Egyptian temple

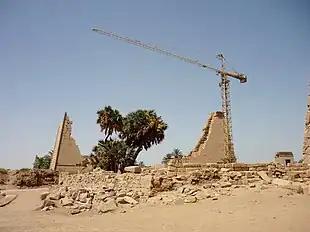
Reconstruction work on the Ninth Pylon at Karnak (fourteenth century BC), from whose interior "talatat" blocks from the Amarna Period are being retrieved

A temple needed many people to perform its rituals and support duties. Priests performed the temple's essential ritual functions, but in Egyptian religious ideology, they were far less important than the king. All ceremonies were, in theory, acts by the king, and priests merely stood in his place. The priests were therefore subject to the king's authority, and he had the right to appoint anyone he wished to the priesthood. In fact, in the Old and Middle Kingdoms, most priests were government officials who left their secular duties for part of the year to serve the temple in shifts. Once the priesthood became more professional, the king seems to have used his power over appointments mainly for the highest-ranking positions, usually to reward a favorite official with a job or to intervene for political reasons in the affairs of an important cult. Lesser appointments he delegated to his vizier or to the priests themselves. In the latter case, the holder of an office named his own son as his successor, or the temple clergy conferred to decide who should fill an empty post. Priestly offices were extremely lucrative and tended to be held by the wealthiest and most influential members of Egyptian society. In the Greco-Roman period, priestly offices continued to be advantageous. Especially in rural areas, Egyptian priests distinguished themselves from other inhabitants by means of income and privileges attached to priestly offices, but also by their education in reading and writing. High-ranking offices were, still, so lucrative that some priests fought over their occupation in lengthy court cases. However, that may have changed in the later Roman period, when Egypt was subject to large-scale processes of economic, social, cultural and religious change.